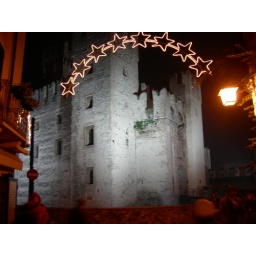
the castle in the lake